Manichaean art

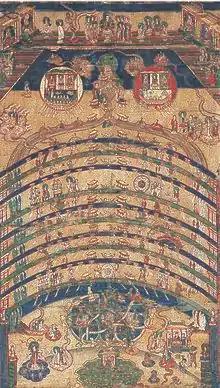
Detail of the Manichaean Diagram of the Universe, c. 13th-14th century

Eight silk hanging scrolls with Manichaean didactic images from southern China from between the 12th and the 15th centuries, which can be divided into four categories: